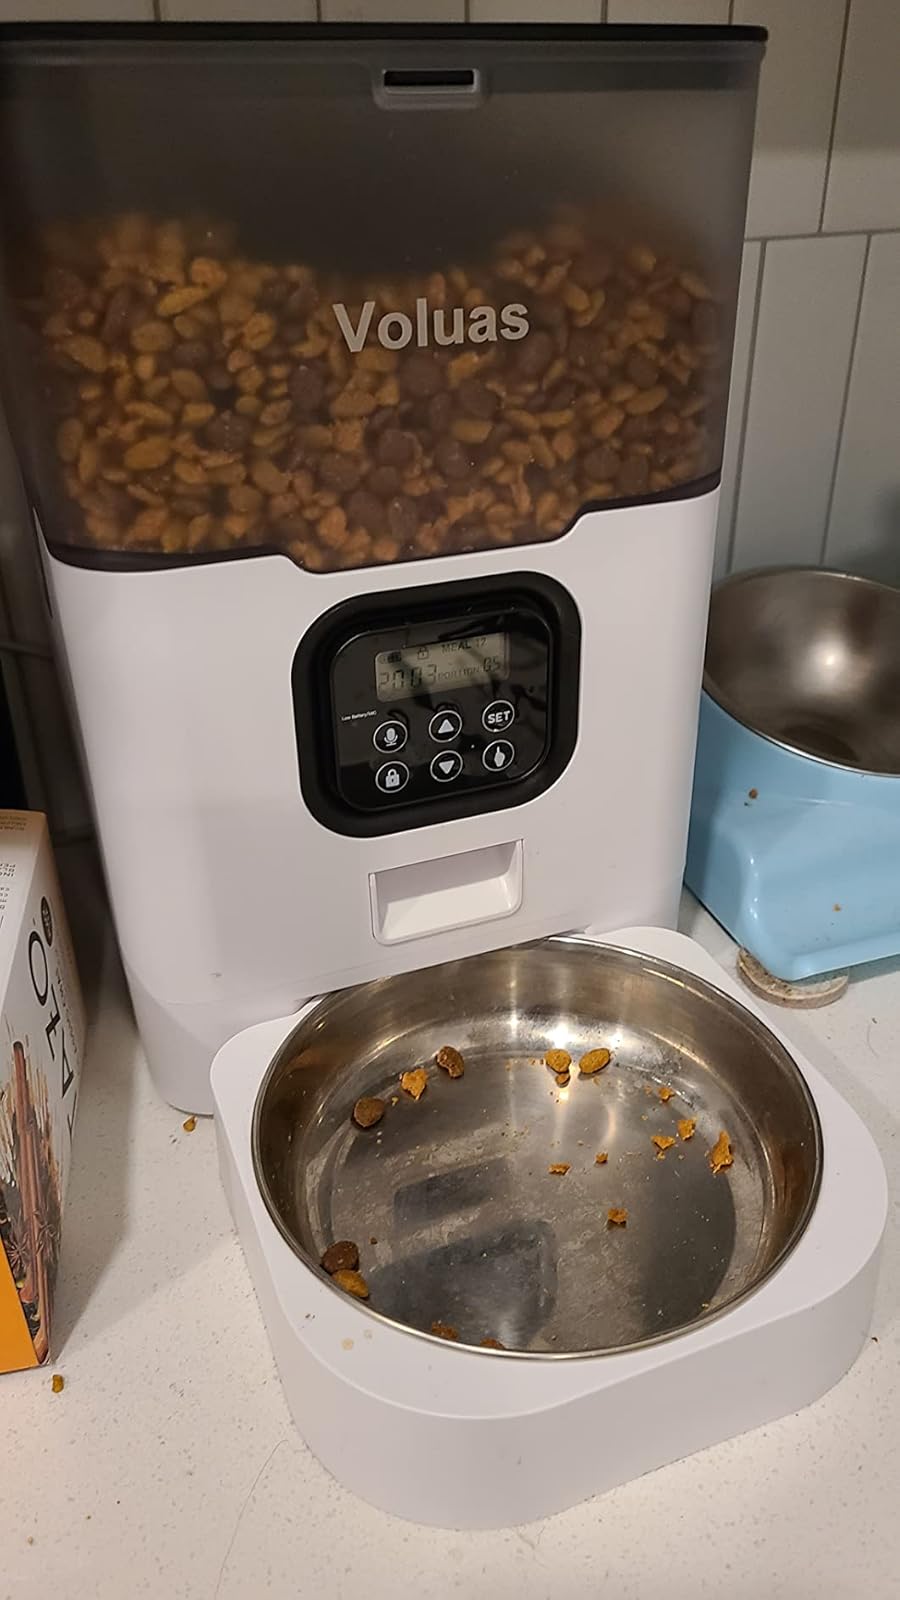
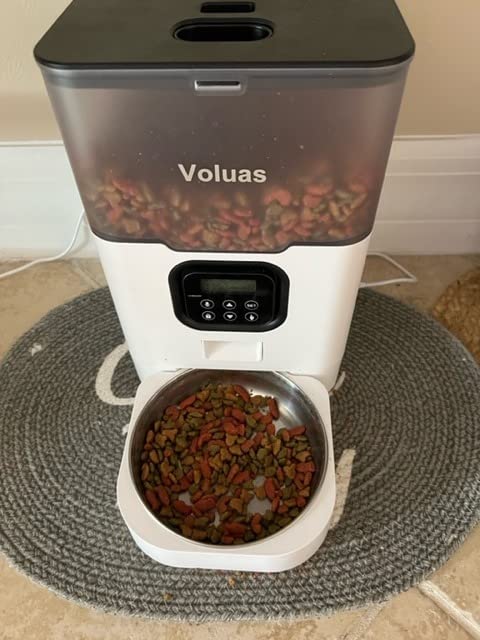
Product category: items_feeder
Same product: yes